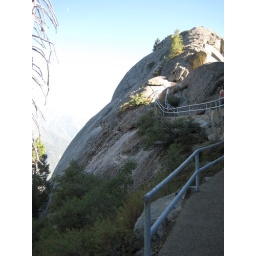
This is the rock outcrop seen from the car in the previous photo.